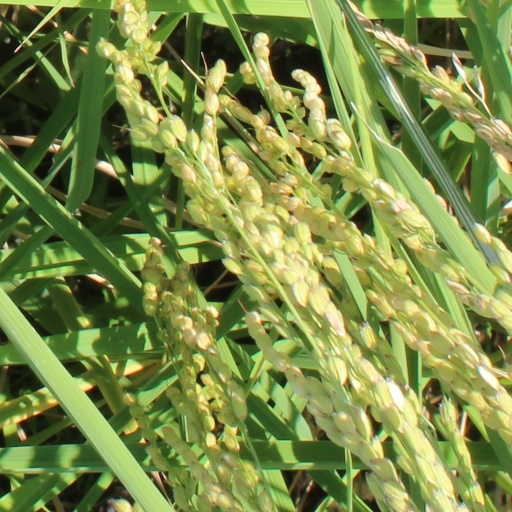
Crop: rice